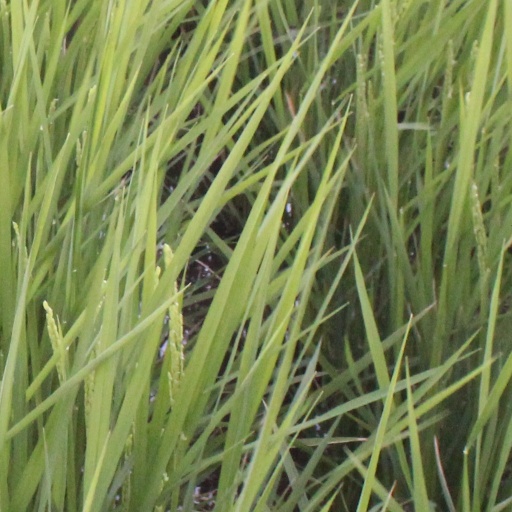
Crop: rice